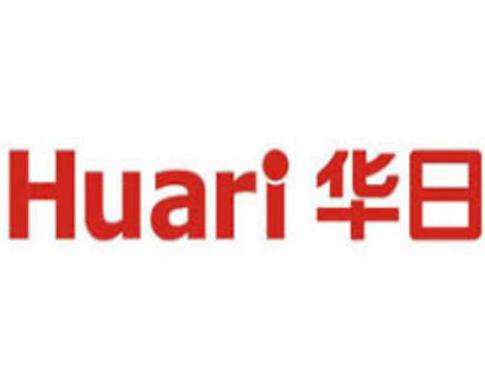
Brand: huari appliance
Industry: Electronic